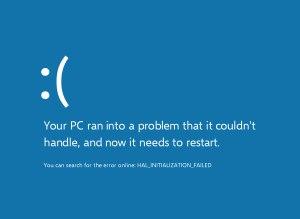
L’écran bleu de la mort est le surnom du message d'erreur affiché sur un écran d'ordinateur par le système d'exploitation Microsoft Windows lorsque celui-ci ne parvient pas à récupérer d'une erreur du système ou lorsqu'il arrive à un point critique d’une erreur fatale.
Windows 8 est la version du système d'exploitation Windows multiplate-forme qui est commercialisée depuis le 26 octobre 2012. Bien que le système s'appelle Windows 8, il s'agit de la version NT 6.2, la première version de Windows 6 était Windows Vista. La version Windows 8.1 est une mise à jour gratuite de Windows 8 qui est disponible depuis le 17 octobre 2013. Son successeur est Windows 10, sorti en juillet 2015.